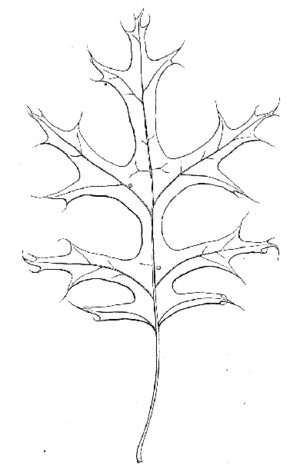
Couleurs d'automne est un essai de l'écrivain américain Henry David Thoreau publié en 1862 par The Atlantic Monthly.
Henry David Thoreau est un philosophe, naturaliste et poète américain, né le 12 juillet 1817 à Concord, où il est mort le 6 mai 1862.